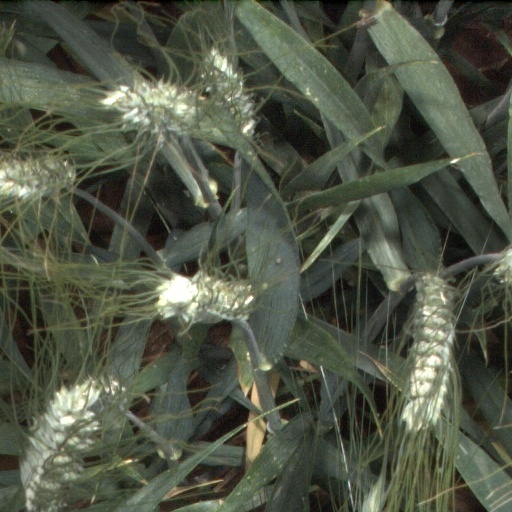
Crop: wheat